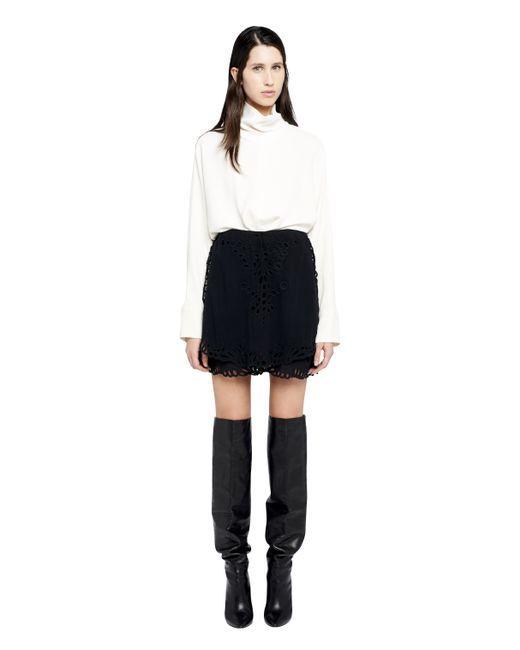
Weiße Rollkragen-Langarmbluse mit schwarzem Minirock für Damen